Vurt

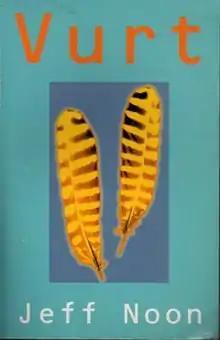
First edition

Vurt is a 1993 science fiction novel written by British author Jeff Noon. The debut novel for both Noon and small publishing house Ringpull, it went on to win the 1994 Arthur C. Clarke Award and was later listed in "The Best Novels of the Nineties".